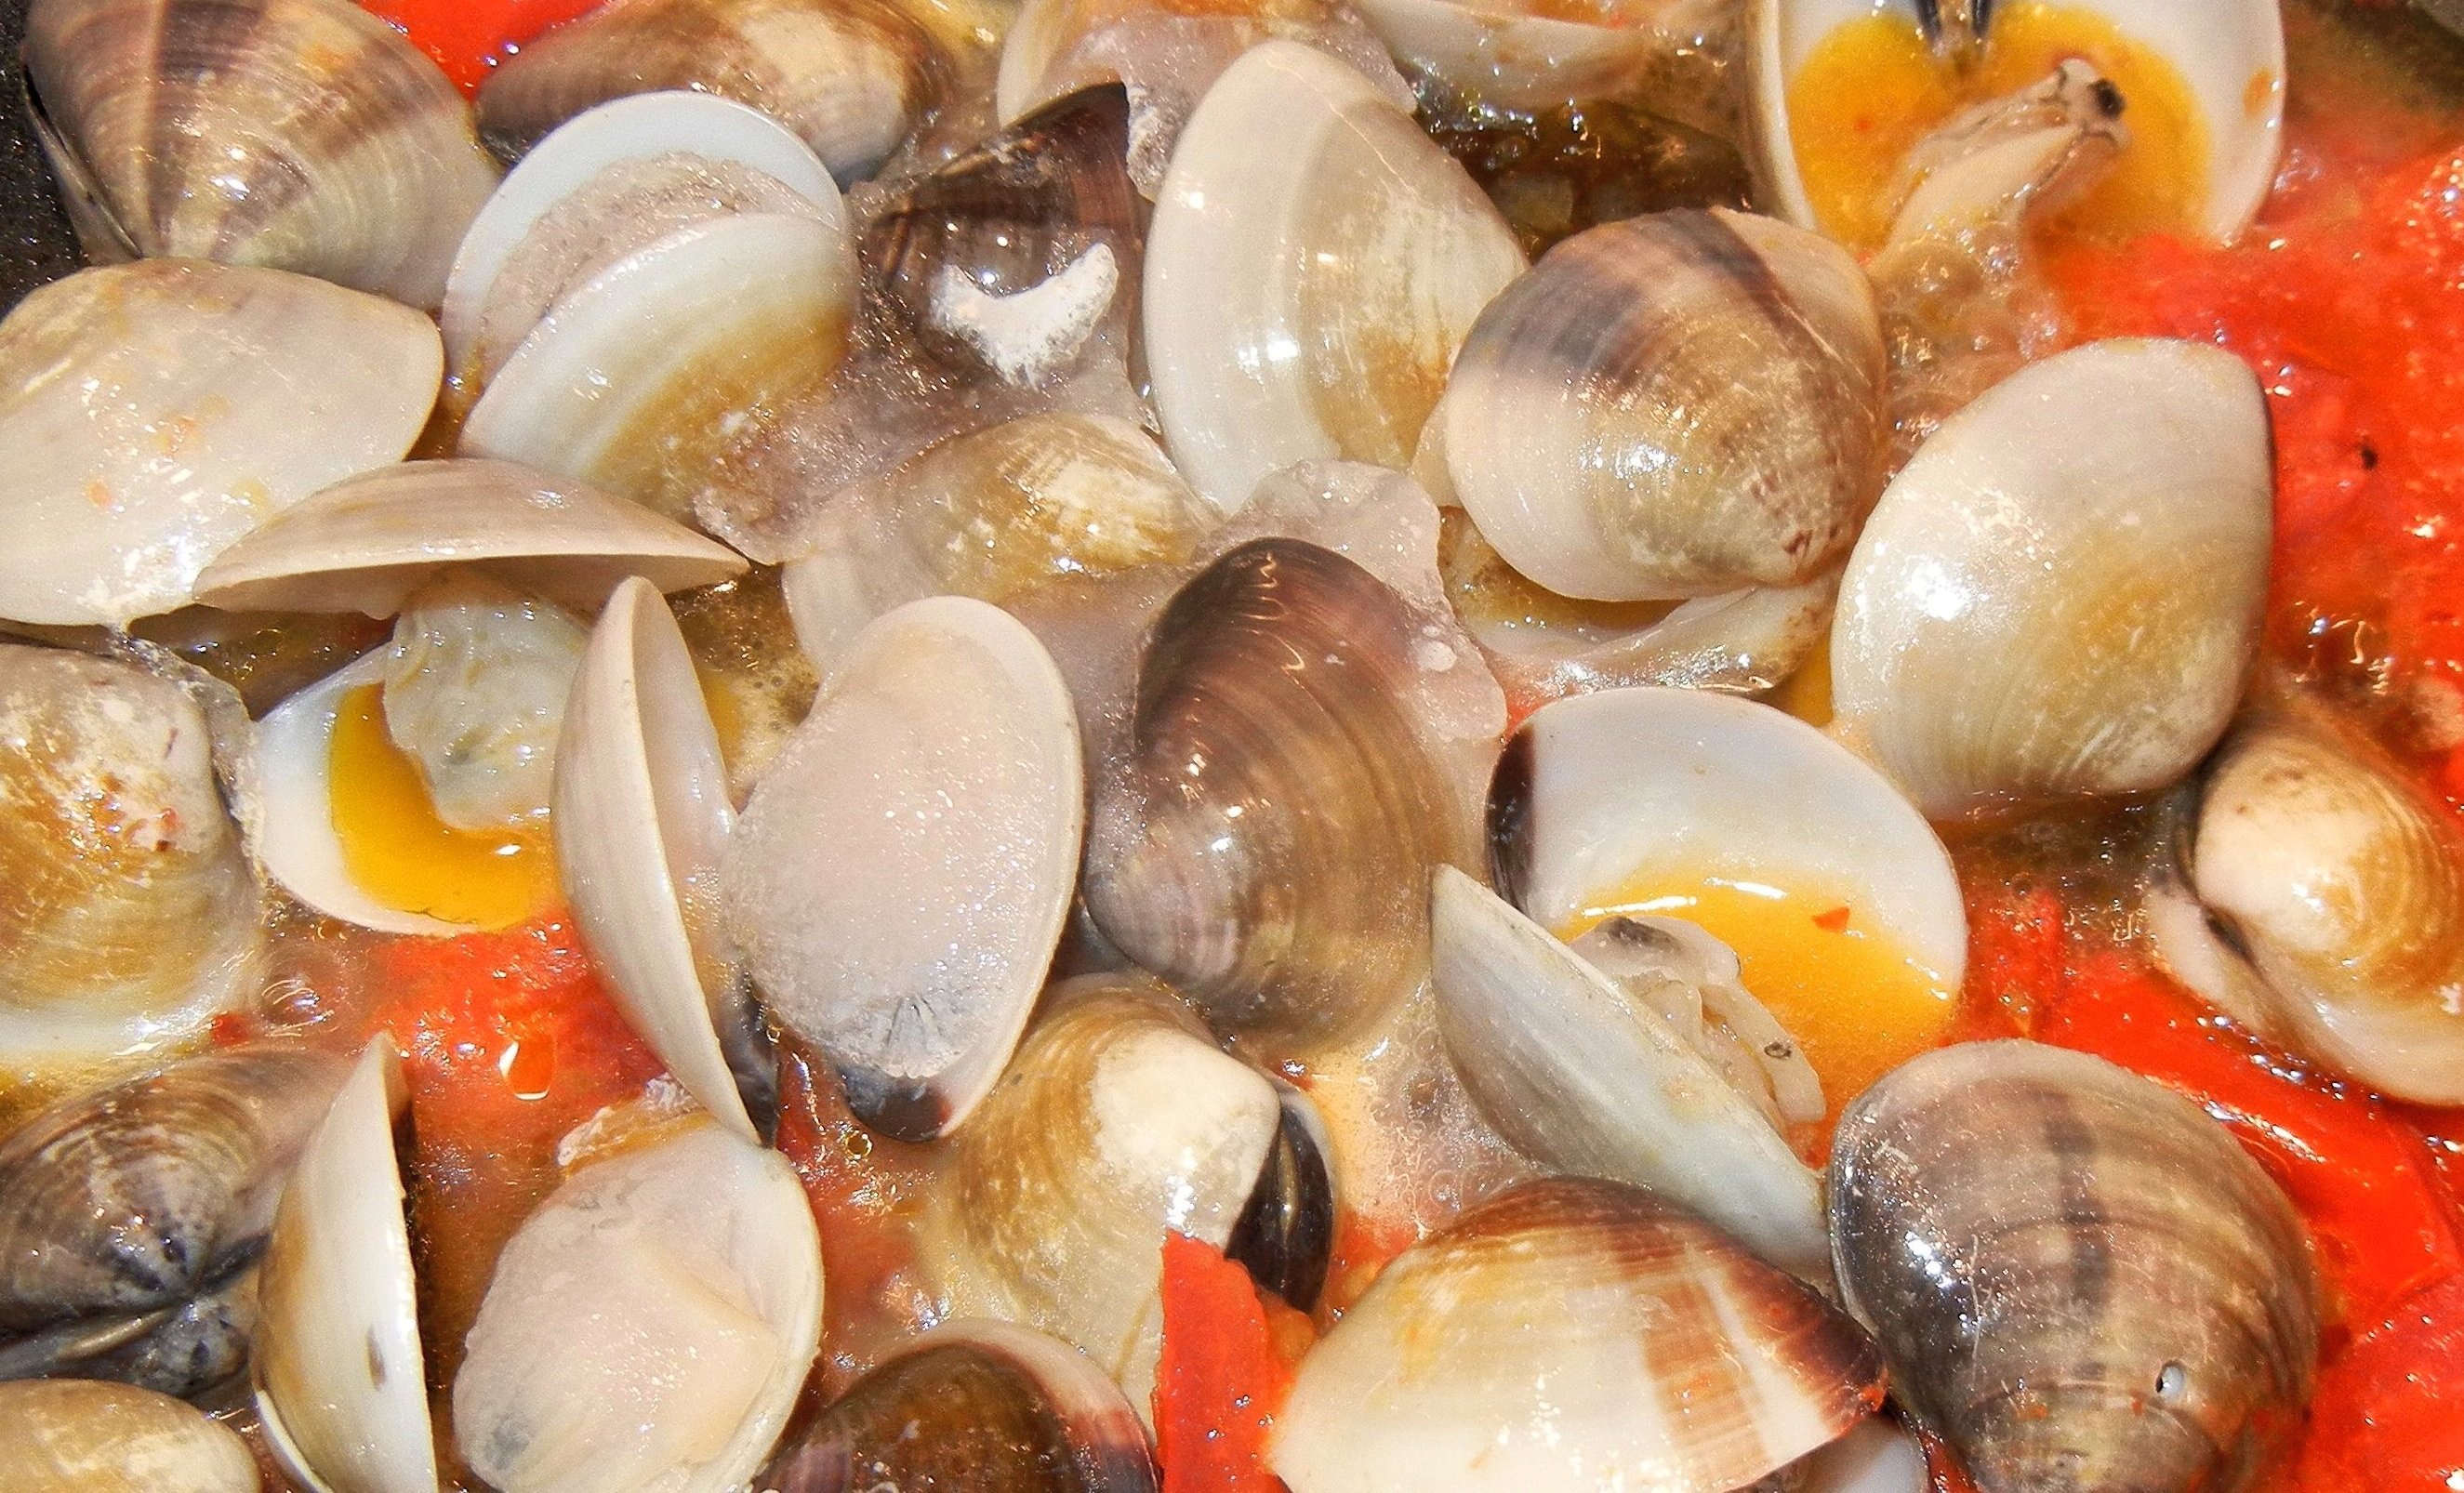
dish, food, garlic, seafood, fish, cuisine, invertebrate, clam, tomatoes, olive oil, cockle, clams, escargot, sea snail, clams oysters mussels and scallops, animal source foods, spaghetti alle vongole, seafood boil